Erin Brady

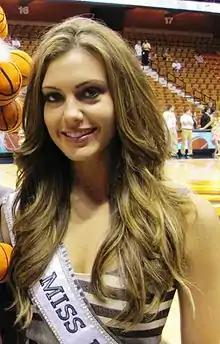
Erin Brady, at 2013 WNBA All-Star game

Brady graduated from Portland High School in 2005, then went on to graduate from Central Connecticut State University in 2010 with a degree in finance and a minor in criminal justice. In 2014, she gave the address at CCSU's undergraduate commencement. She is a financial accountant for Prudential Retirement in Hartford, Connecticut.